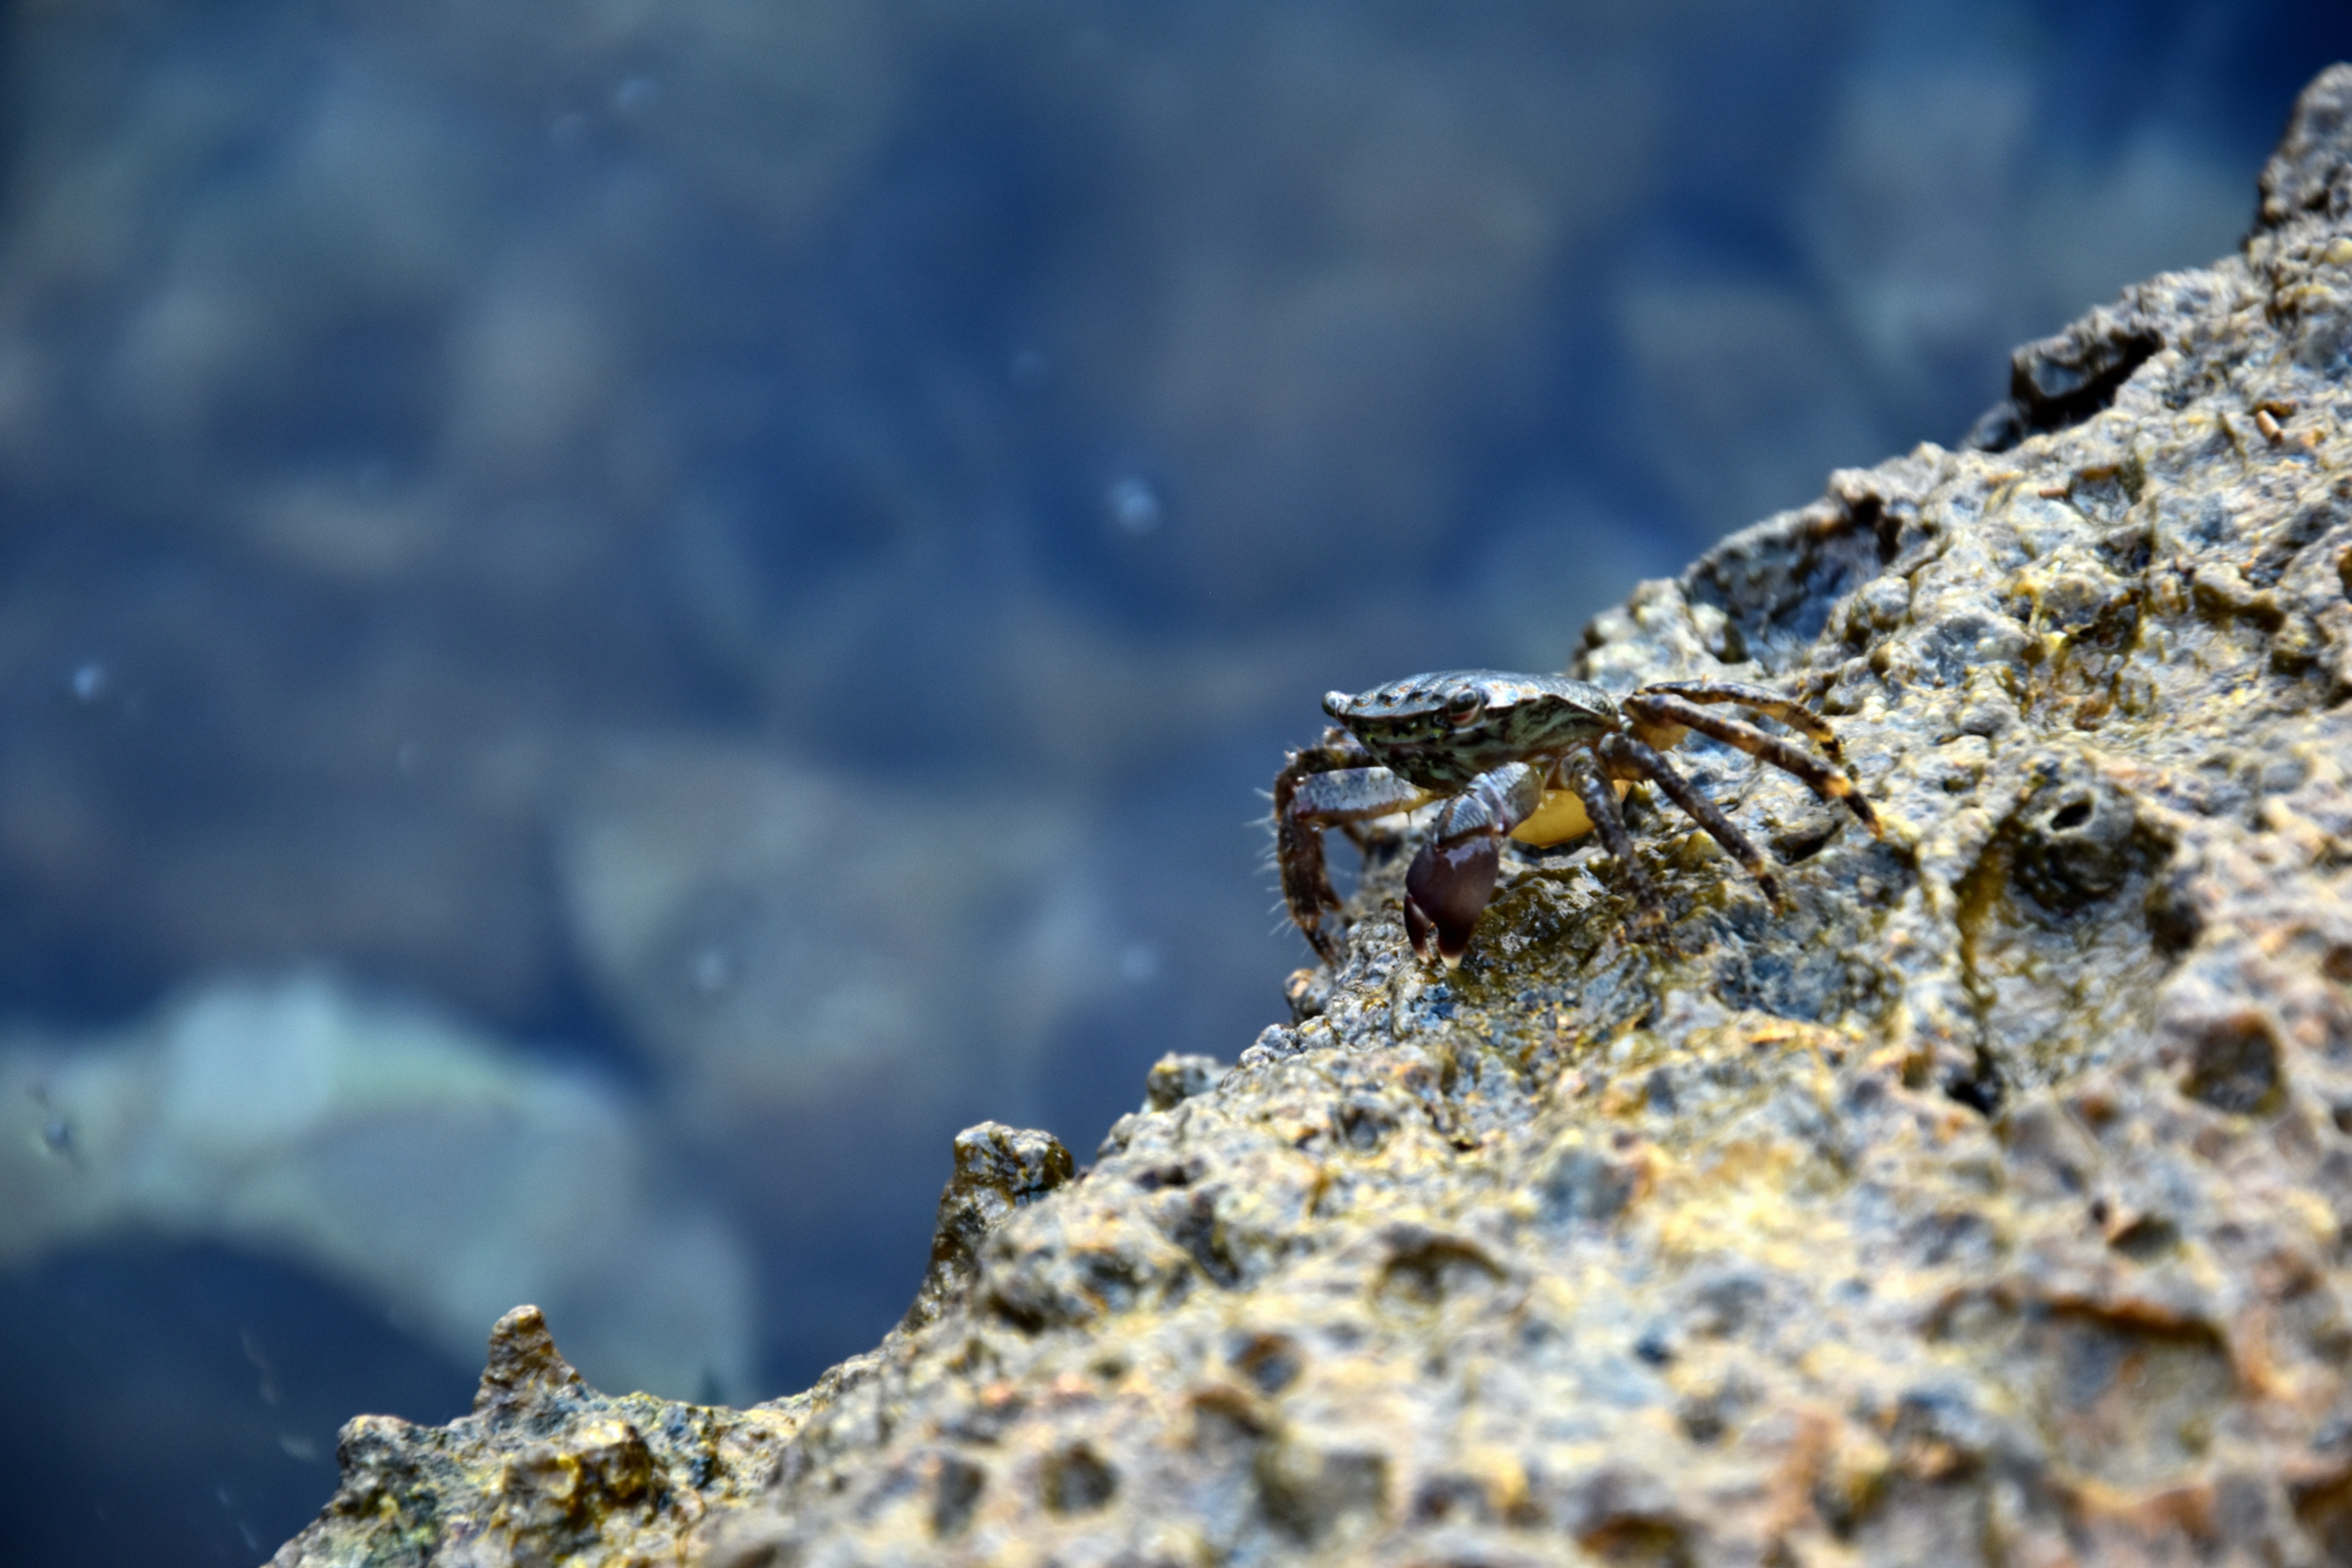
water, nature, photography, leaf, wildlife, underwater, biology, fauna, close up, macro photography, marine biology